California Department of Water Resources

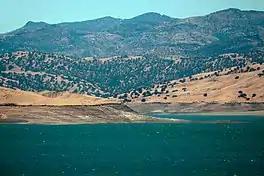
San Luis Reservoir in July 2021

The following is a list of projects that the DWR oversees or contributes to that are designed to mitigate the impacts of the operation of the State Water Project.